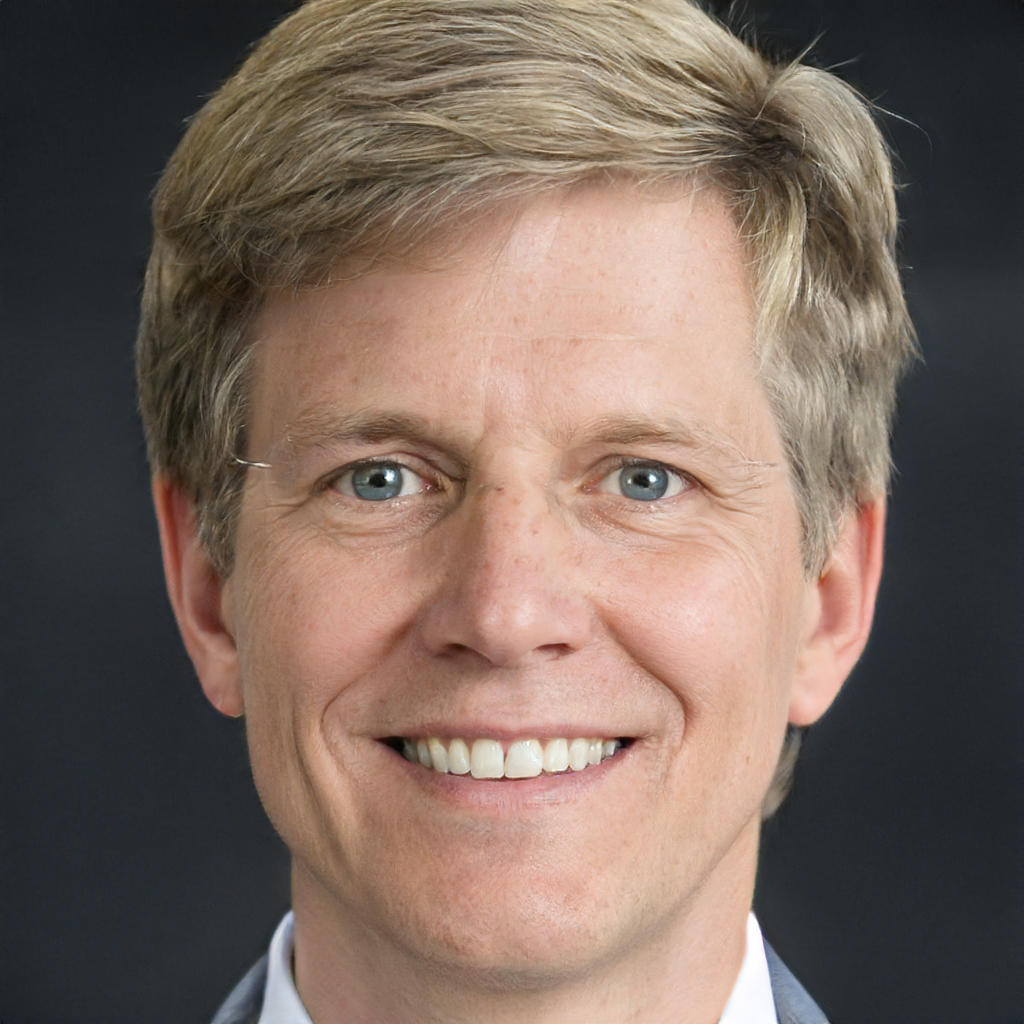
Gender: Male